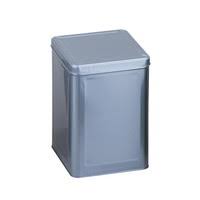
Waste category: metal